Platform screen doors

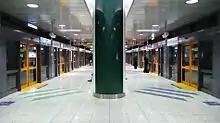
Full-height doors on Tokyo Metro Namboku Line and Toei Mita Line

The first three stations on the East Rail Line to receive platform screen doors were , and . Automatic platform gates have also been installed as part of retrofitting in the remaining stations, which finished earlier than the projected end of 2025 target, at 4 June 2025. The platform screen doors presently in service in the MTR have been supplied by the Swiss manufacturer Kaba Gilgen, the Japanese Nabtesco Corporation (under the Nabco brand), the French Faiveley Transport and Shenzhen Fangda Automatic System.